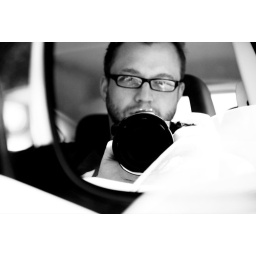
Me, fooling around in the car on the way to the beach at Bahia Honda